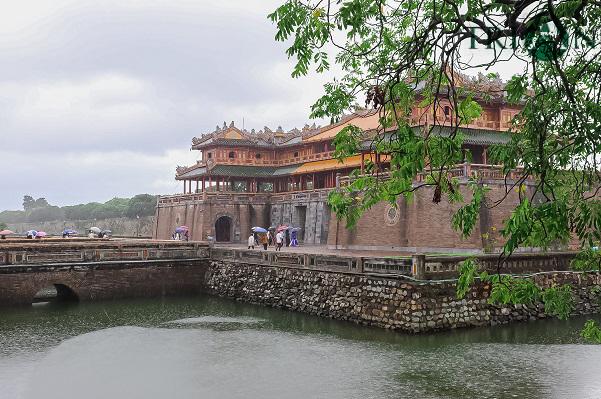
có một đoàn người đang di chuyển ở trước toà thành cổ